Götz Alsmann

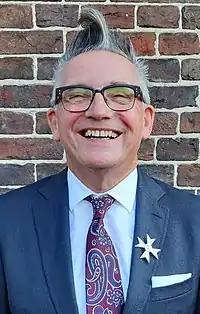
Alsmann in 2019

Born in Münster, Alsmann studied German studies, music and communication studies at the University of Münster from 1977 to 1985. From 1980 to 1988, he played in the band "Sentimental Pounders" and has played for the "Götz Alsmann Band" since 1988. He is known in Germany as presenter of the TV programme "Zimmer frei!" along with Christine Westermann. Alsmann is married and has one son.